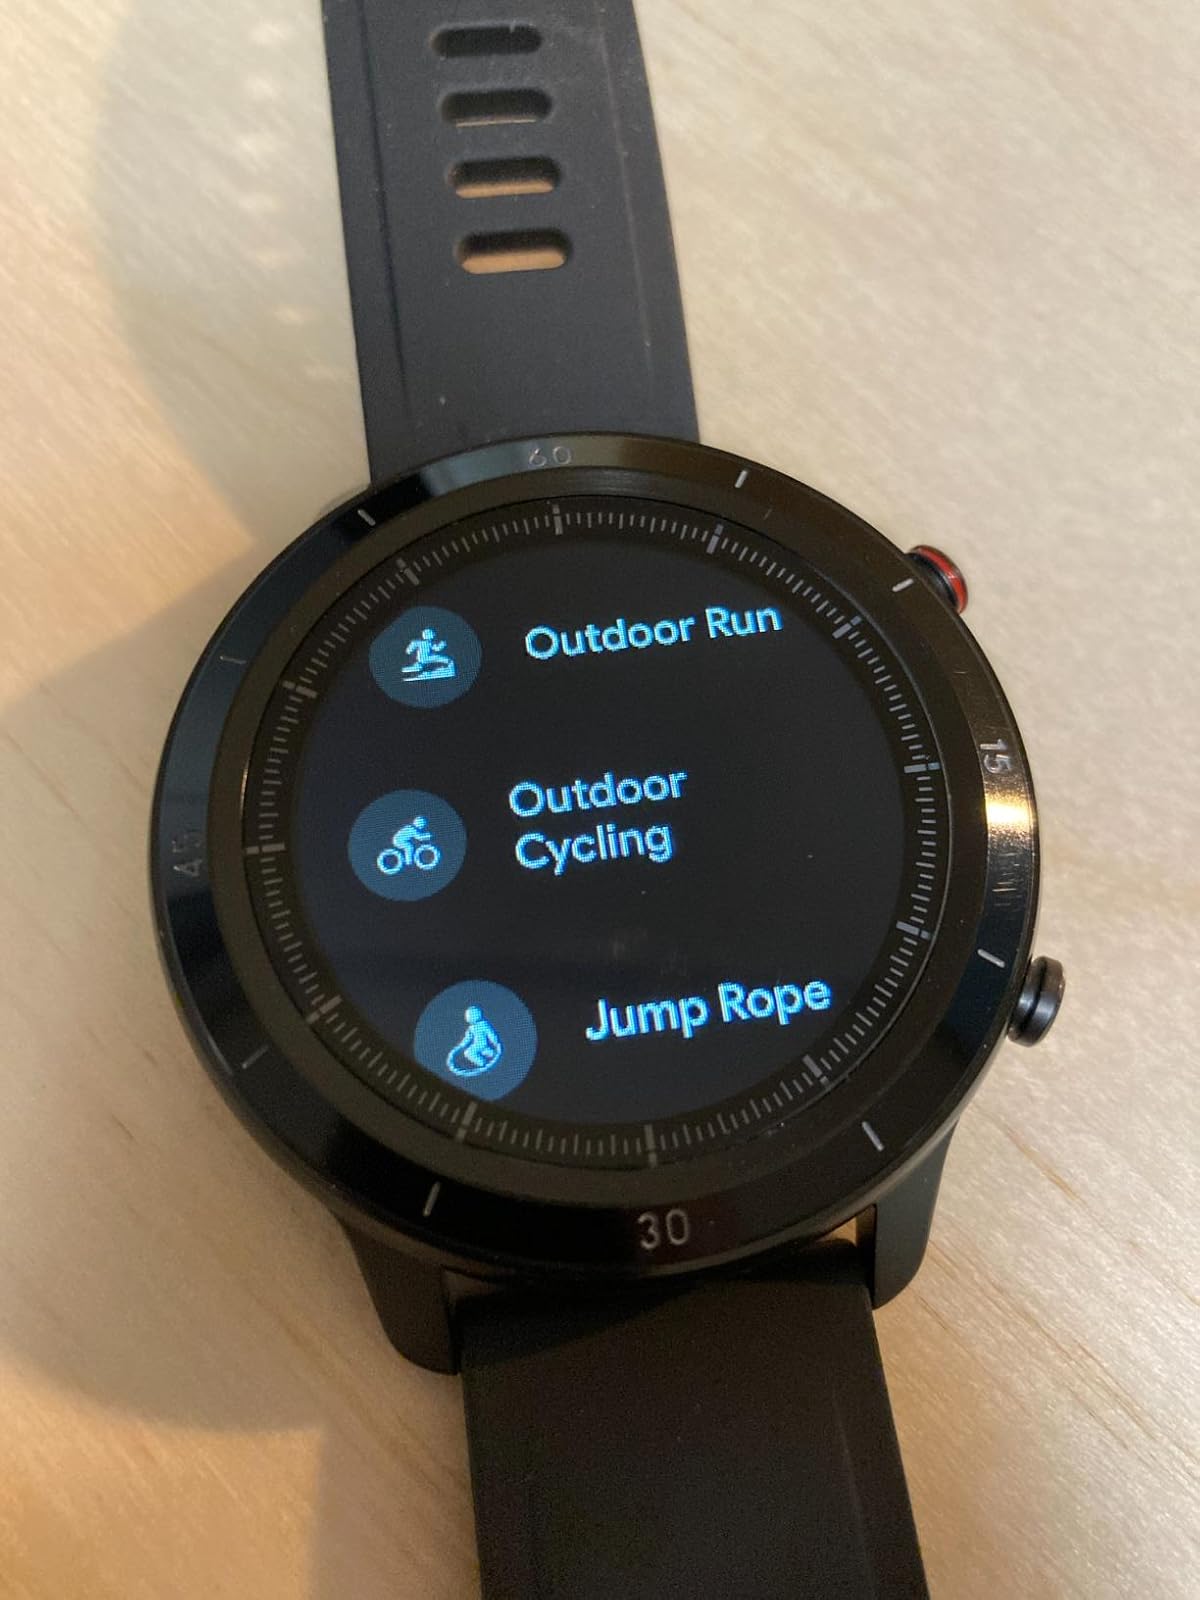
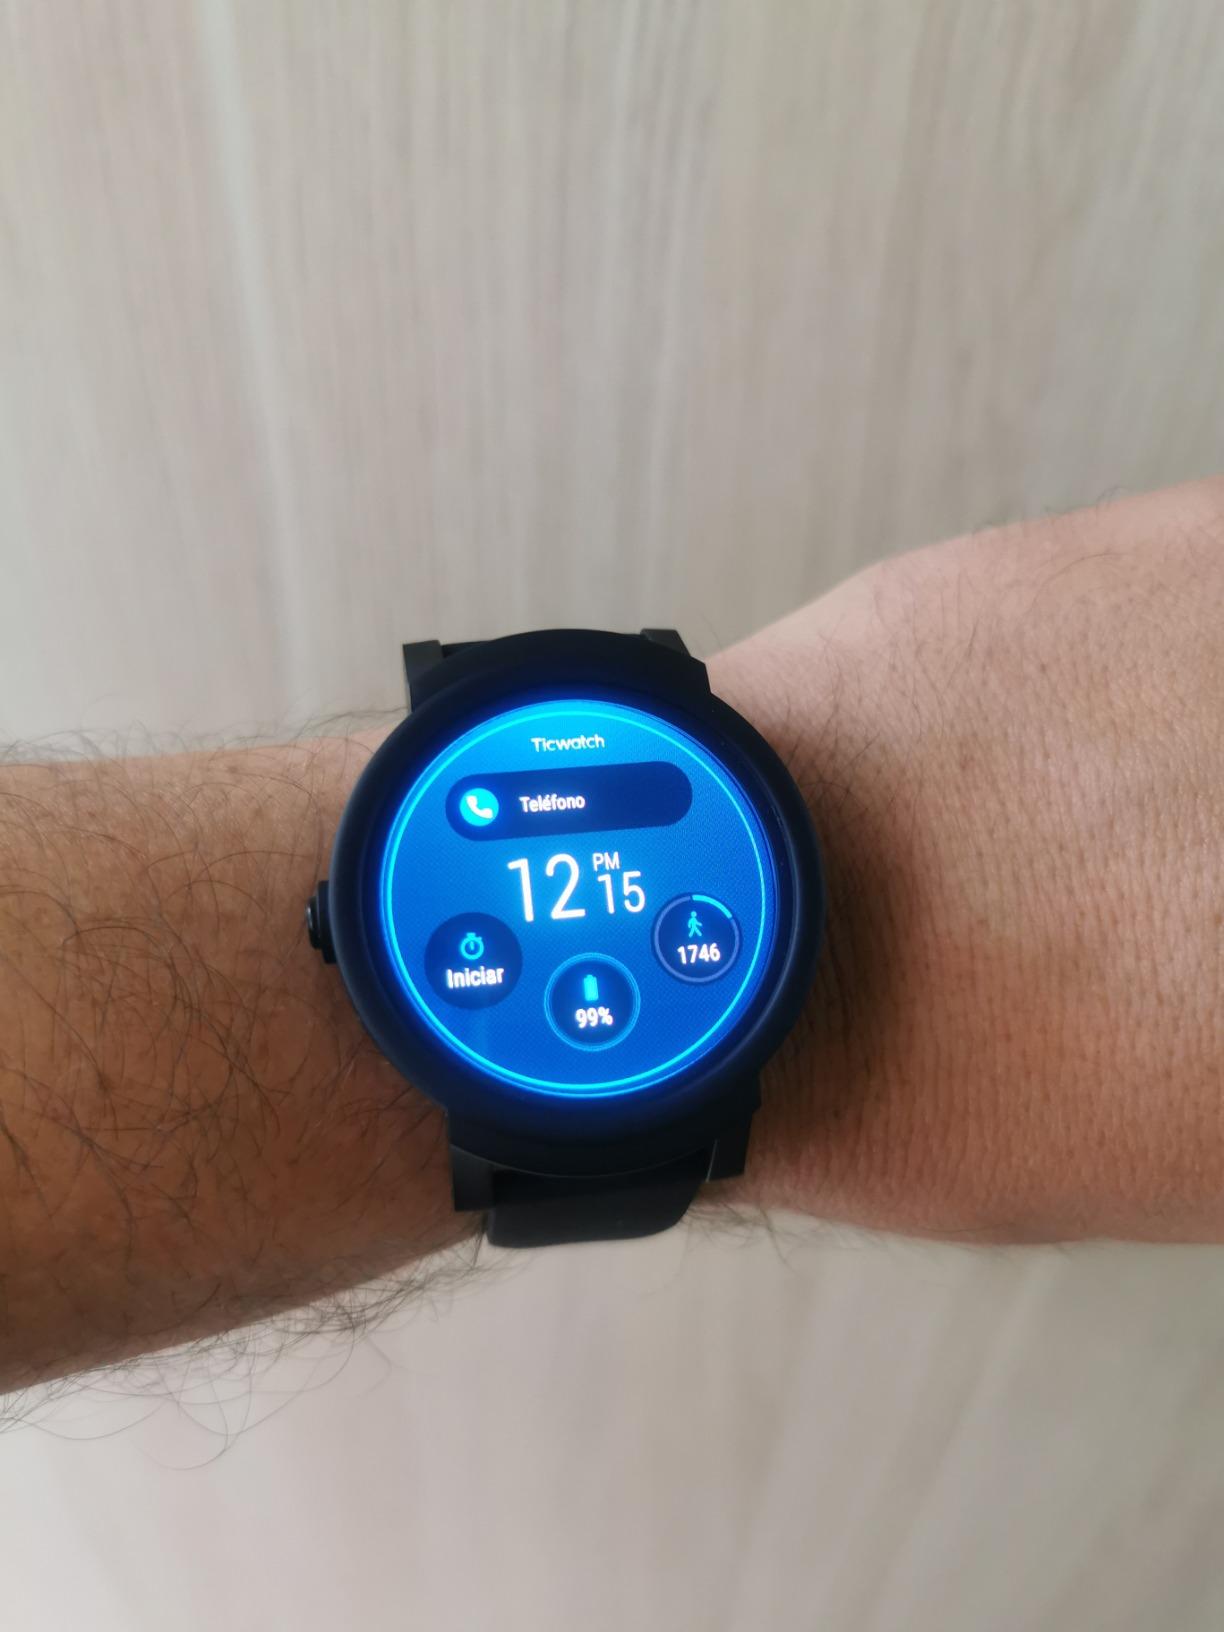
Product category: smartwatch
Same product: no